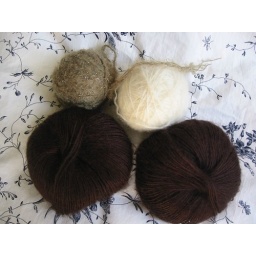
the girls in the store helped me find a color to coordinate with the green and white: brown!